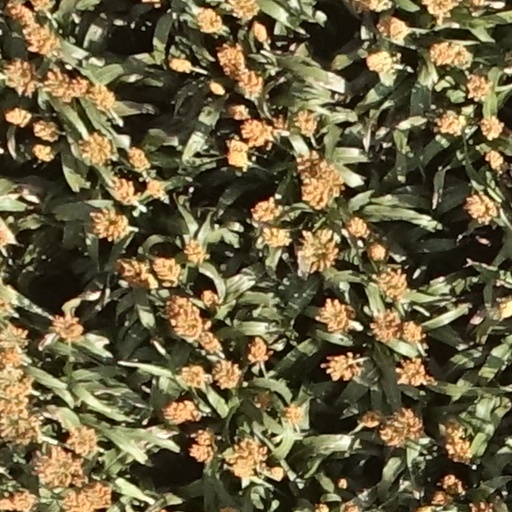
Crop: sorghum